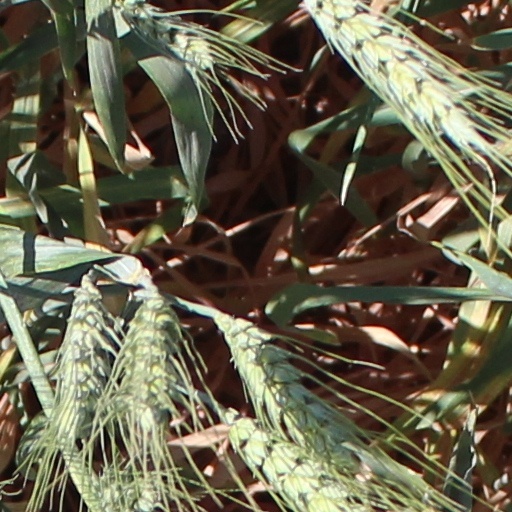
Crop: wheat